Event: Nepal Earthquake
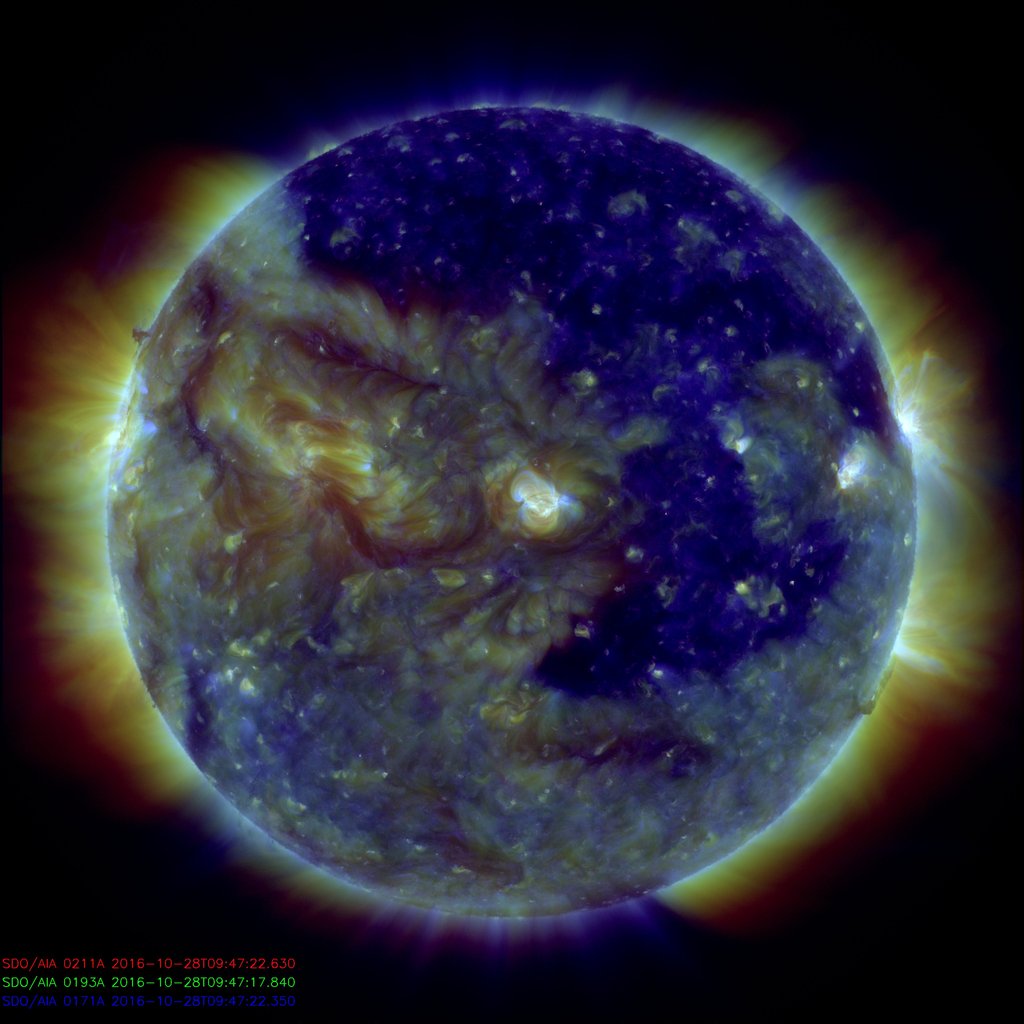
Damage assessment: no_damage